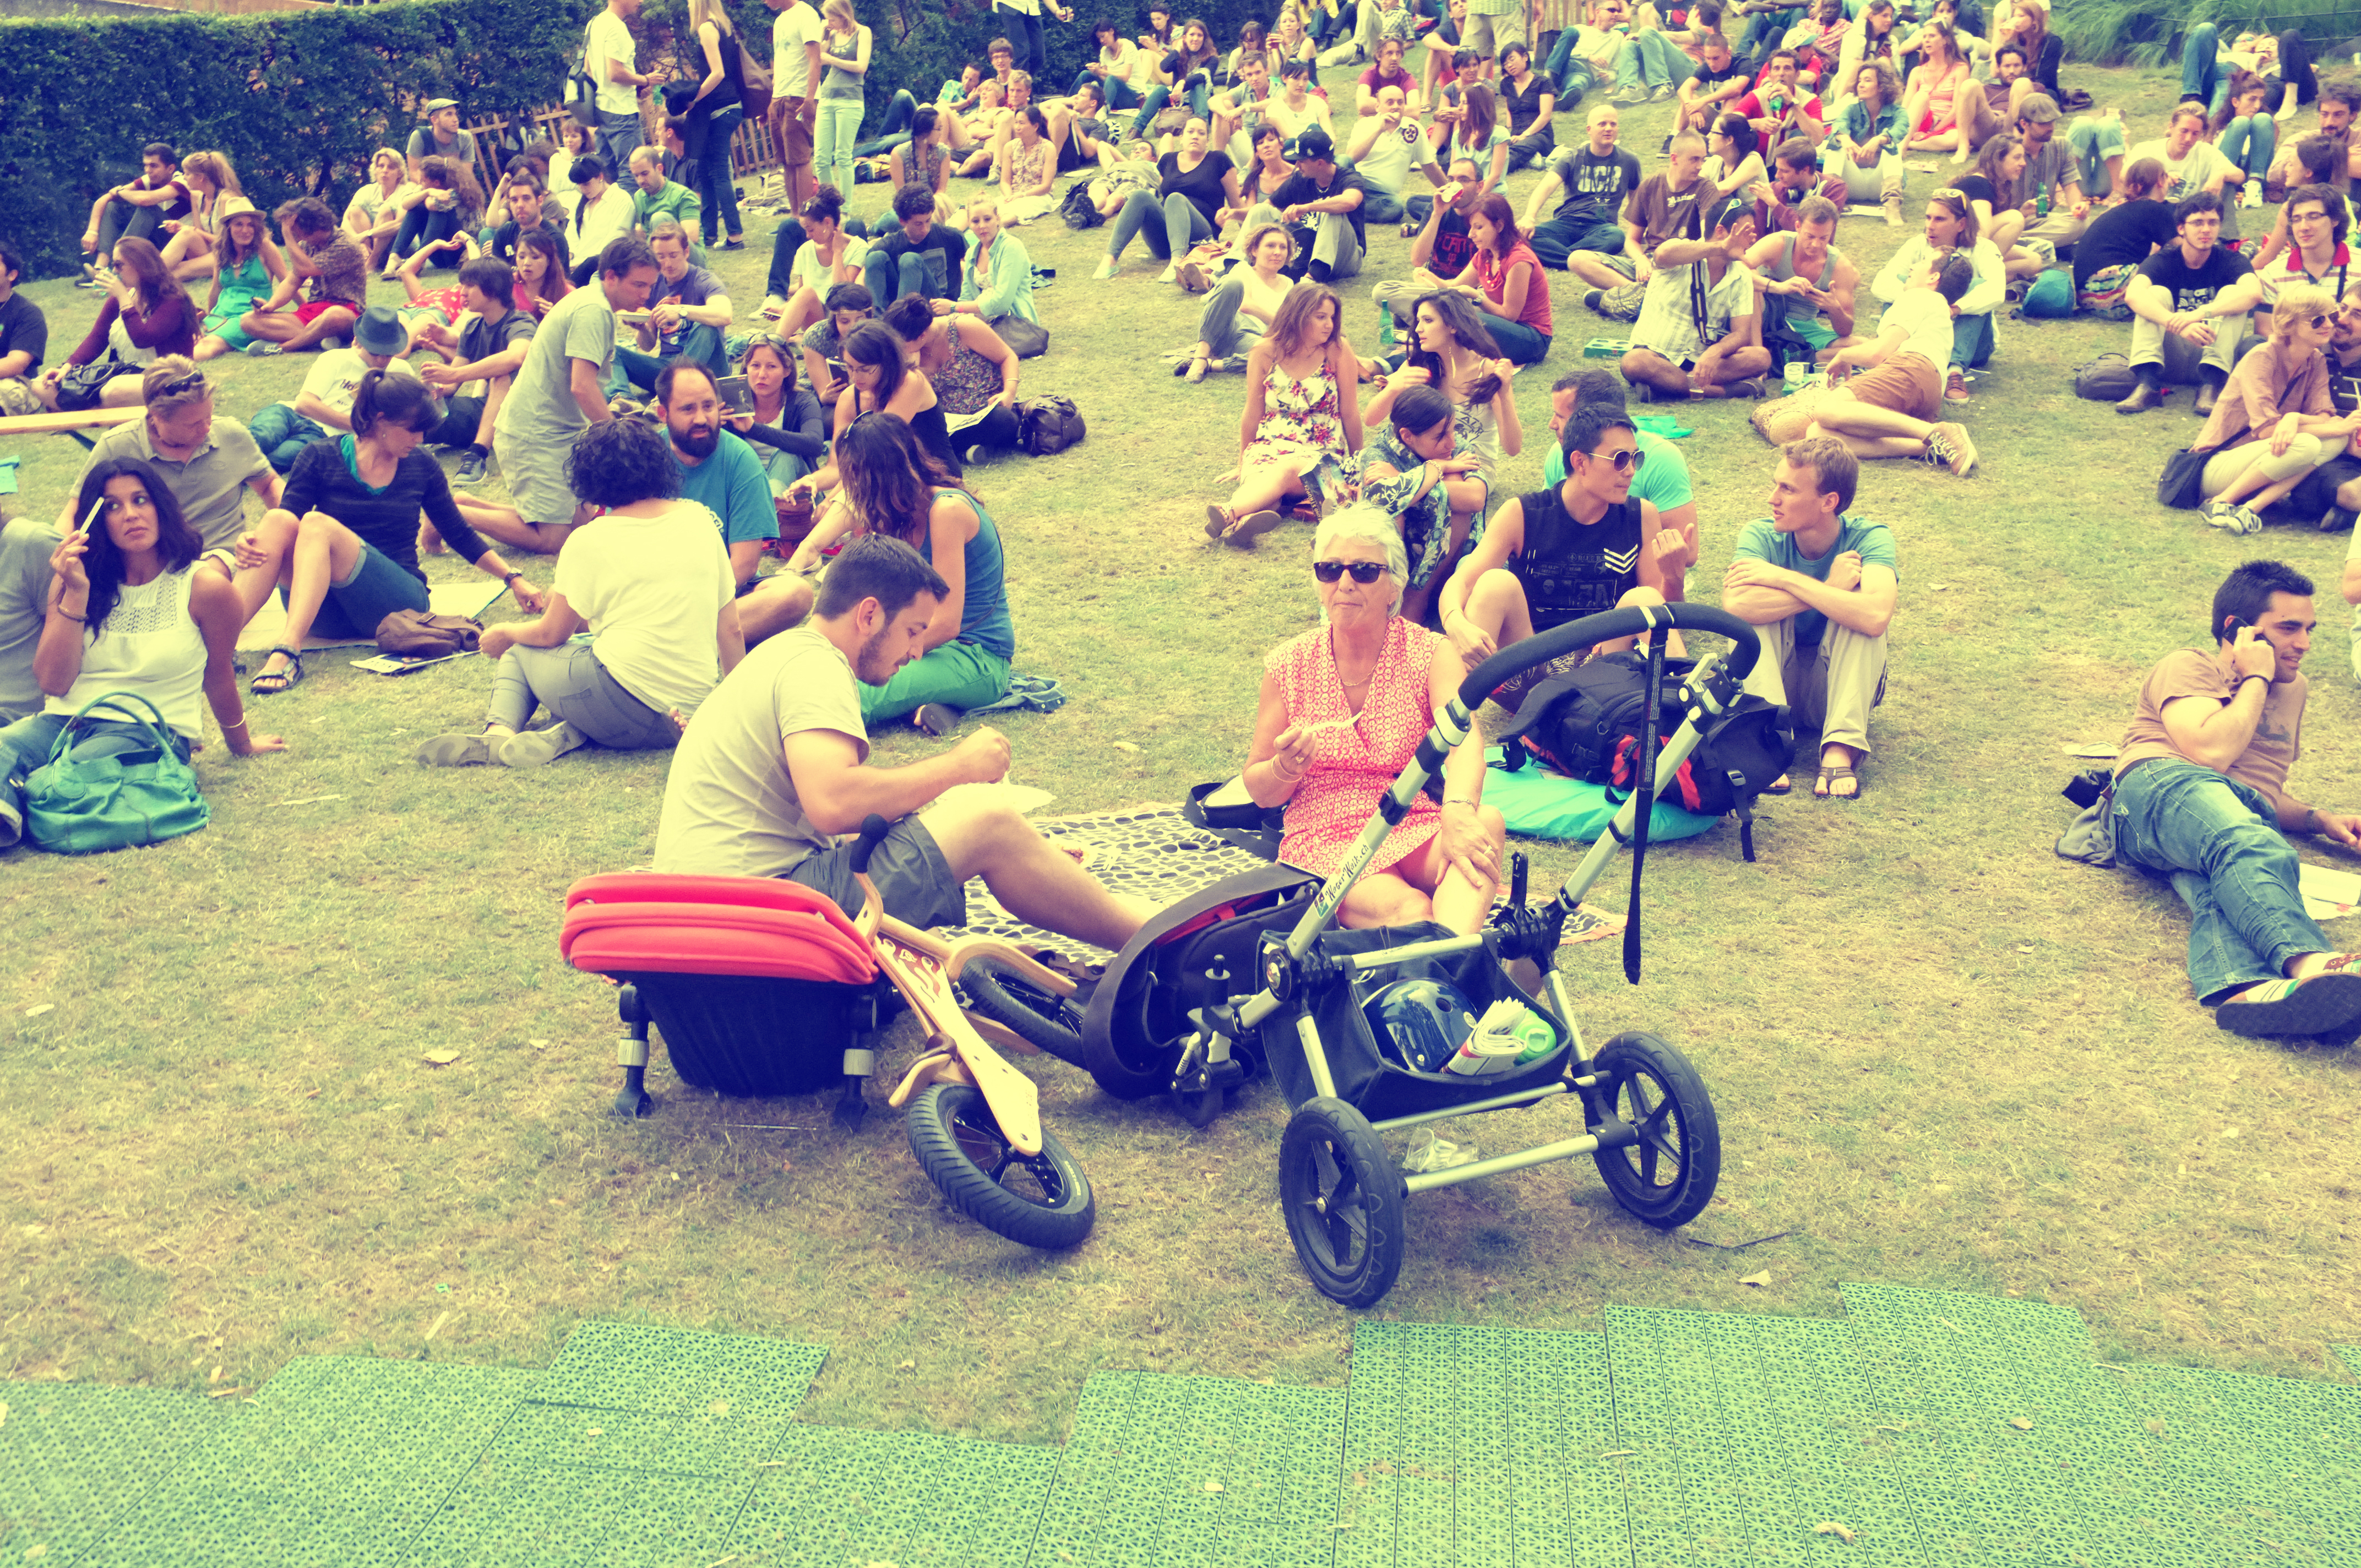
people, street, lawn, play, urban, fujifilm, vehicle, jazz, 2012, x100, switzerland, fuji, montreux, finepixx100